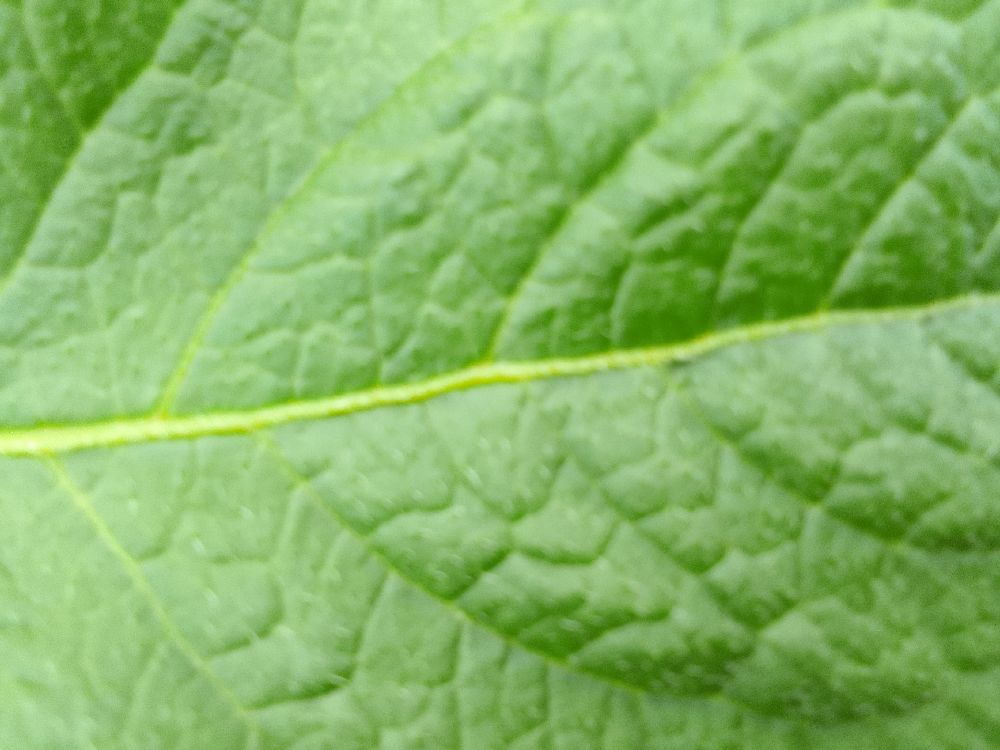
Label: Healthy